Glyn Valley Tramway

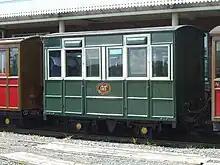
Glyn Valley carriage, now preserved on the Talyllyn Railway

Most of the railway's stock and track were scrapped in the 1930s. However, some carriage bodies were sold to local farmers. Two of these bodies survived long enough to be rescued by the Talyllyn Railway where they have been restored to working order and are now used in regular traffic. A quantity of Glyn Valley track also found its way to the Talyllyn.